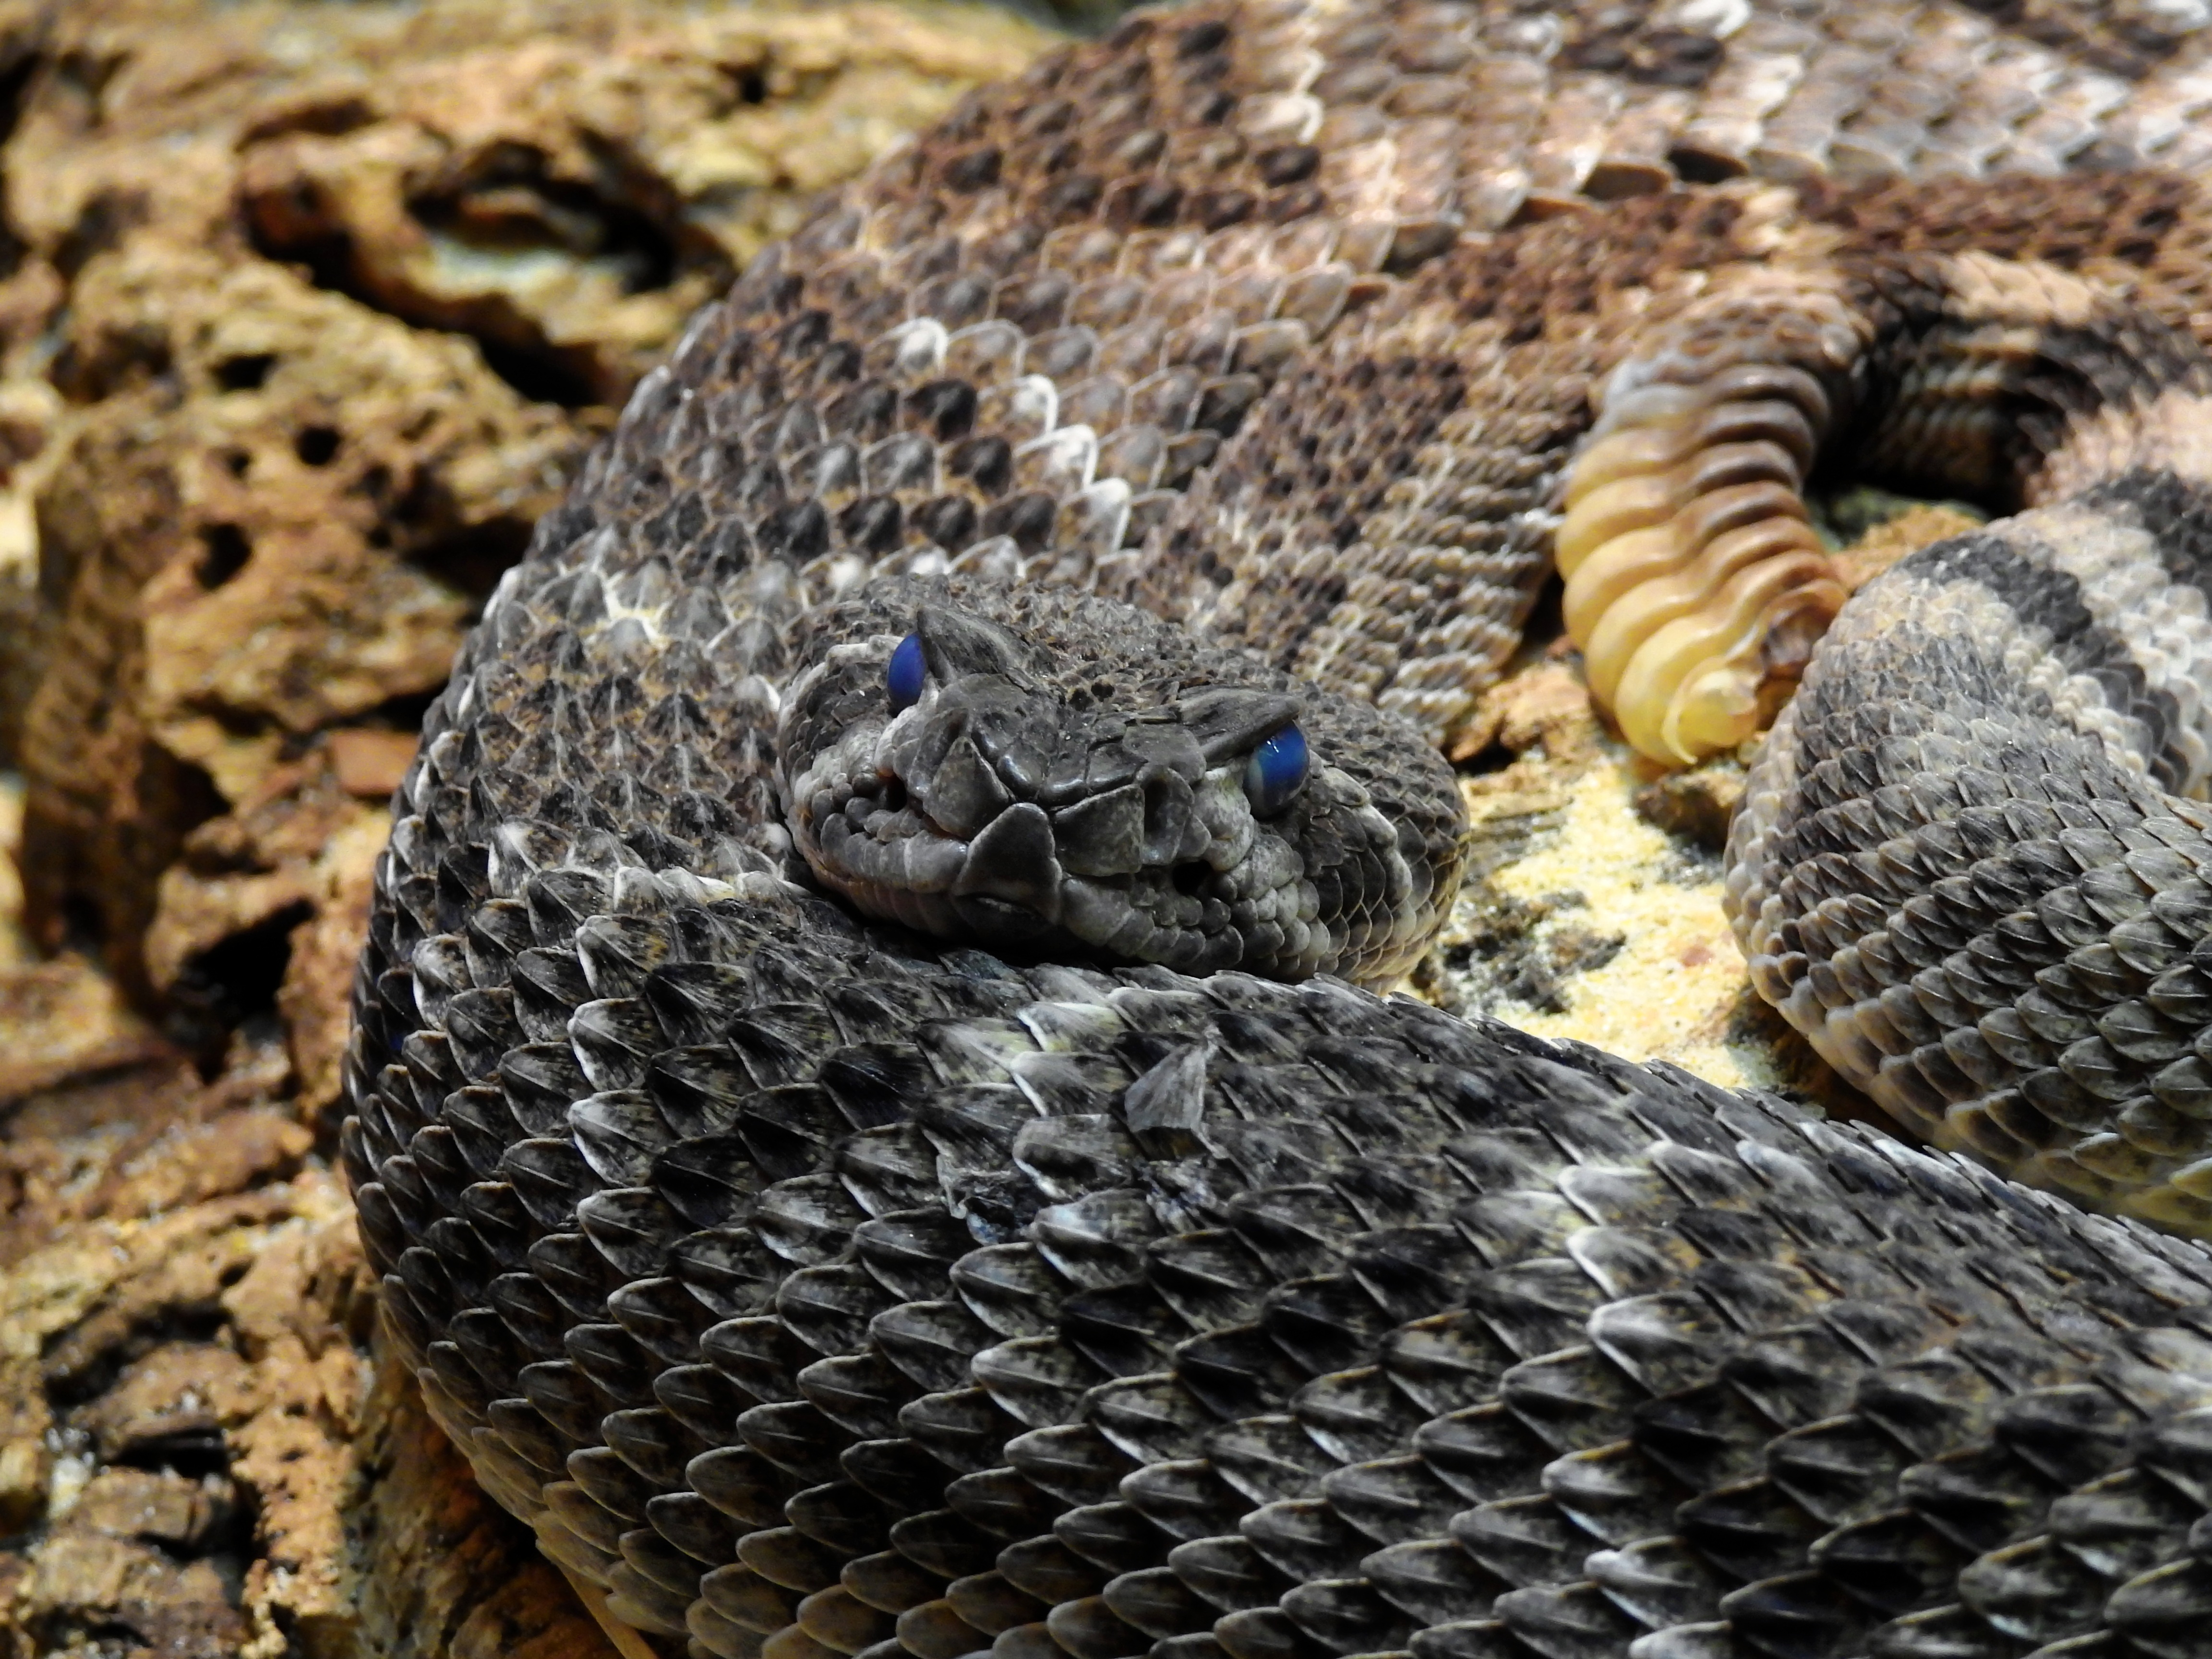
wildlife, reptile, scale, fauna, toxic, snake, rattlesnake, vertebrate, risk, dangerous, serpent, viper, grass snake, venomous snake, elapidae, garter snake, colubridae, sidewinder, eastern diamondback rattlesnake, boa constrictor, scaled reptile, boas, hognose snake, kingsnake